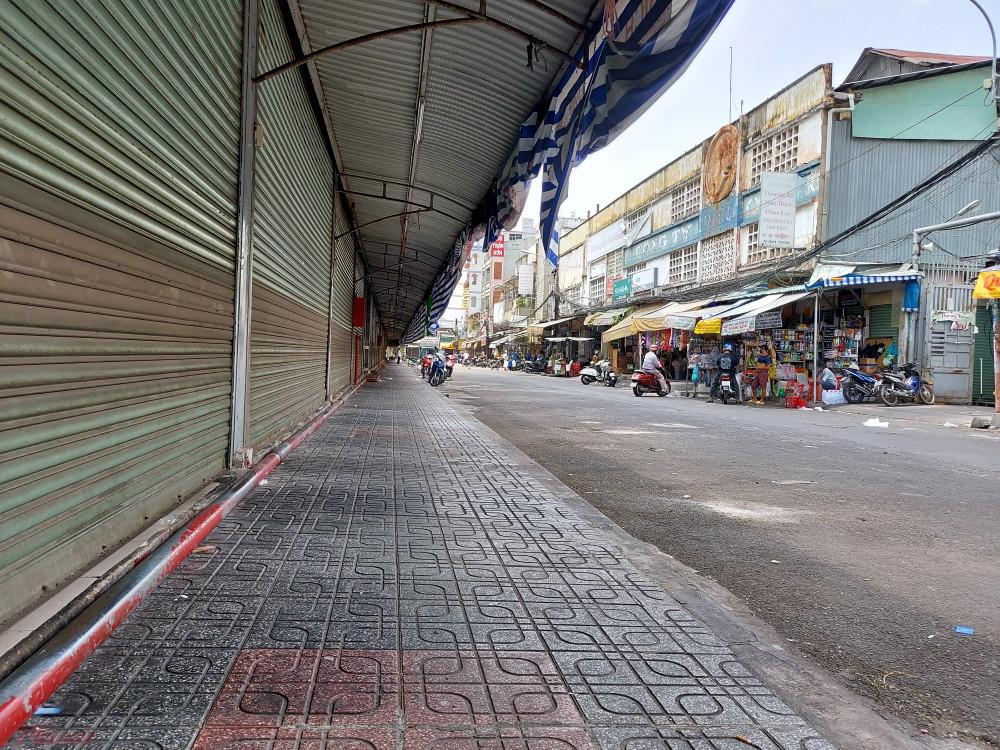
những sạp hàng ở bên phải của con đường đang trong trạng thái mở cửa